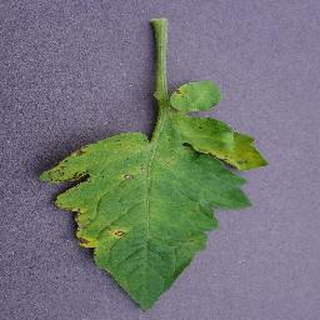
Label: tomato_septoria_leaf_spot